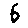
Label: 6